Southall F.C.

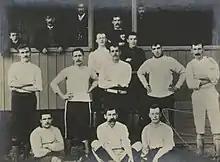
Southall FC 1883–84 season team Top: H. Craddock. Second row: W. Hanson, G. Norton. Third row: W. Strickland, J. Hampton, W. Clements, W. Jelliman, J. Nicholas. Bottom: G. Dixon, J. Saunders, H. Hanson.

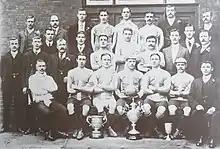
Southall FC 1910–11 season. Charles Roach, who still holds the record for most goals in a season for Southall, is pictured on the bottom row, third from the right.

Southall FC was founded in 1871, making it one of England's oldest football clubs, and two seasons later they entered the FA Cup.